U.S. Route 40 in Missouri

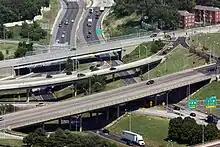
One of several interchanges on the Alphabet Loop, located northeast of downtown

US 40, along with I-70, US 24, and US 169, enters Kansas City via the Intercity Viaduct. US 169 exits the freeway north to the Buck O'Neil Bridge and I-35 joins with the remaining three routes. At the interchange with I-29 and US 71, I-70, US 24, and US 40 turn south while I-35 turns north. At I-670, I-70, US 24, and US 40 turn east while US 71 continues south toward I-49. In East Side, US 40 leaves I-70 before meeting I-435/US 24. Shortly after I-435, US 40 runs along or parallels the Kansas City–Independence line. Between I-470 and Blue Springs, the two roadways splits. At Grain Valley, US 40 rejoins I-70.